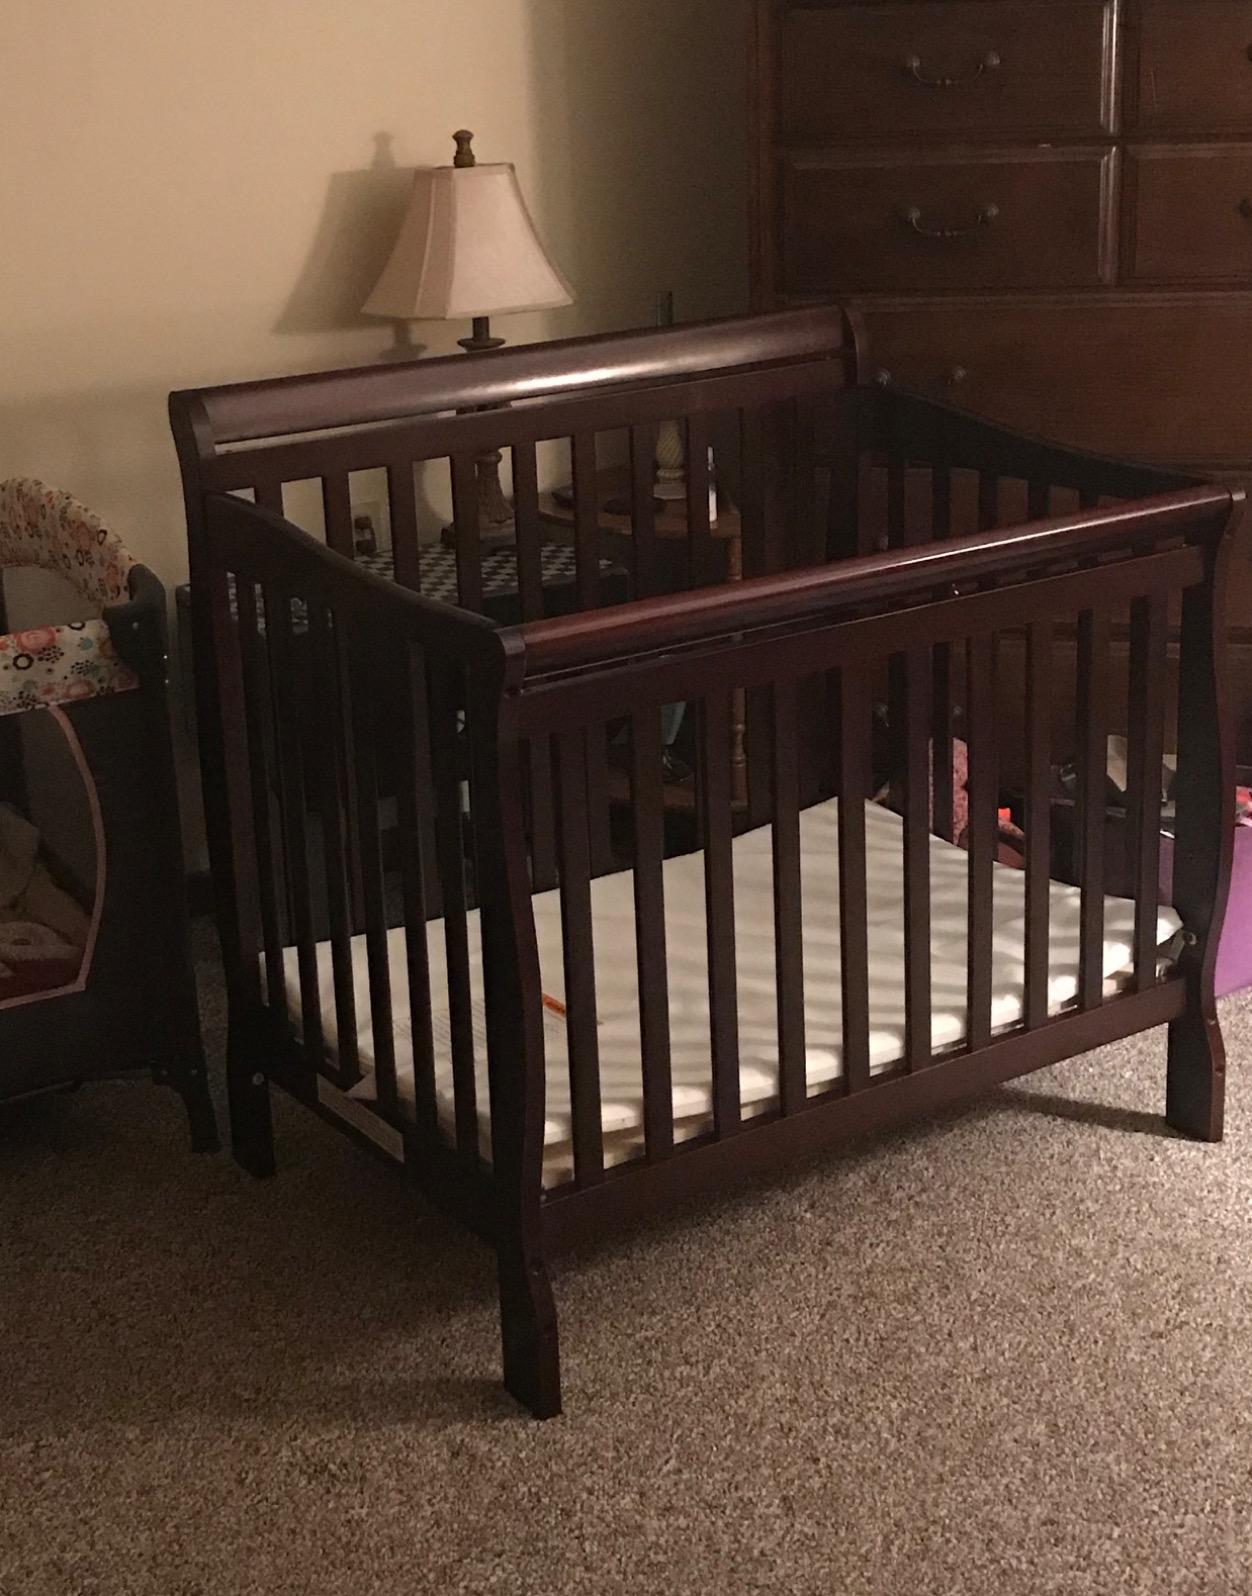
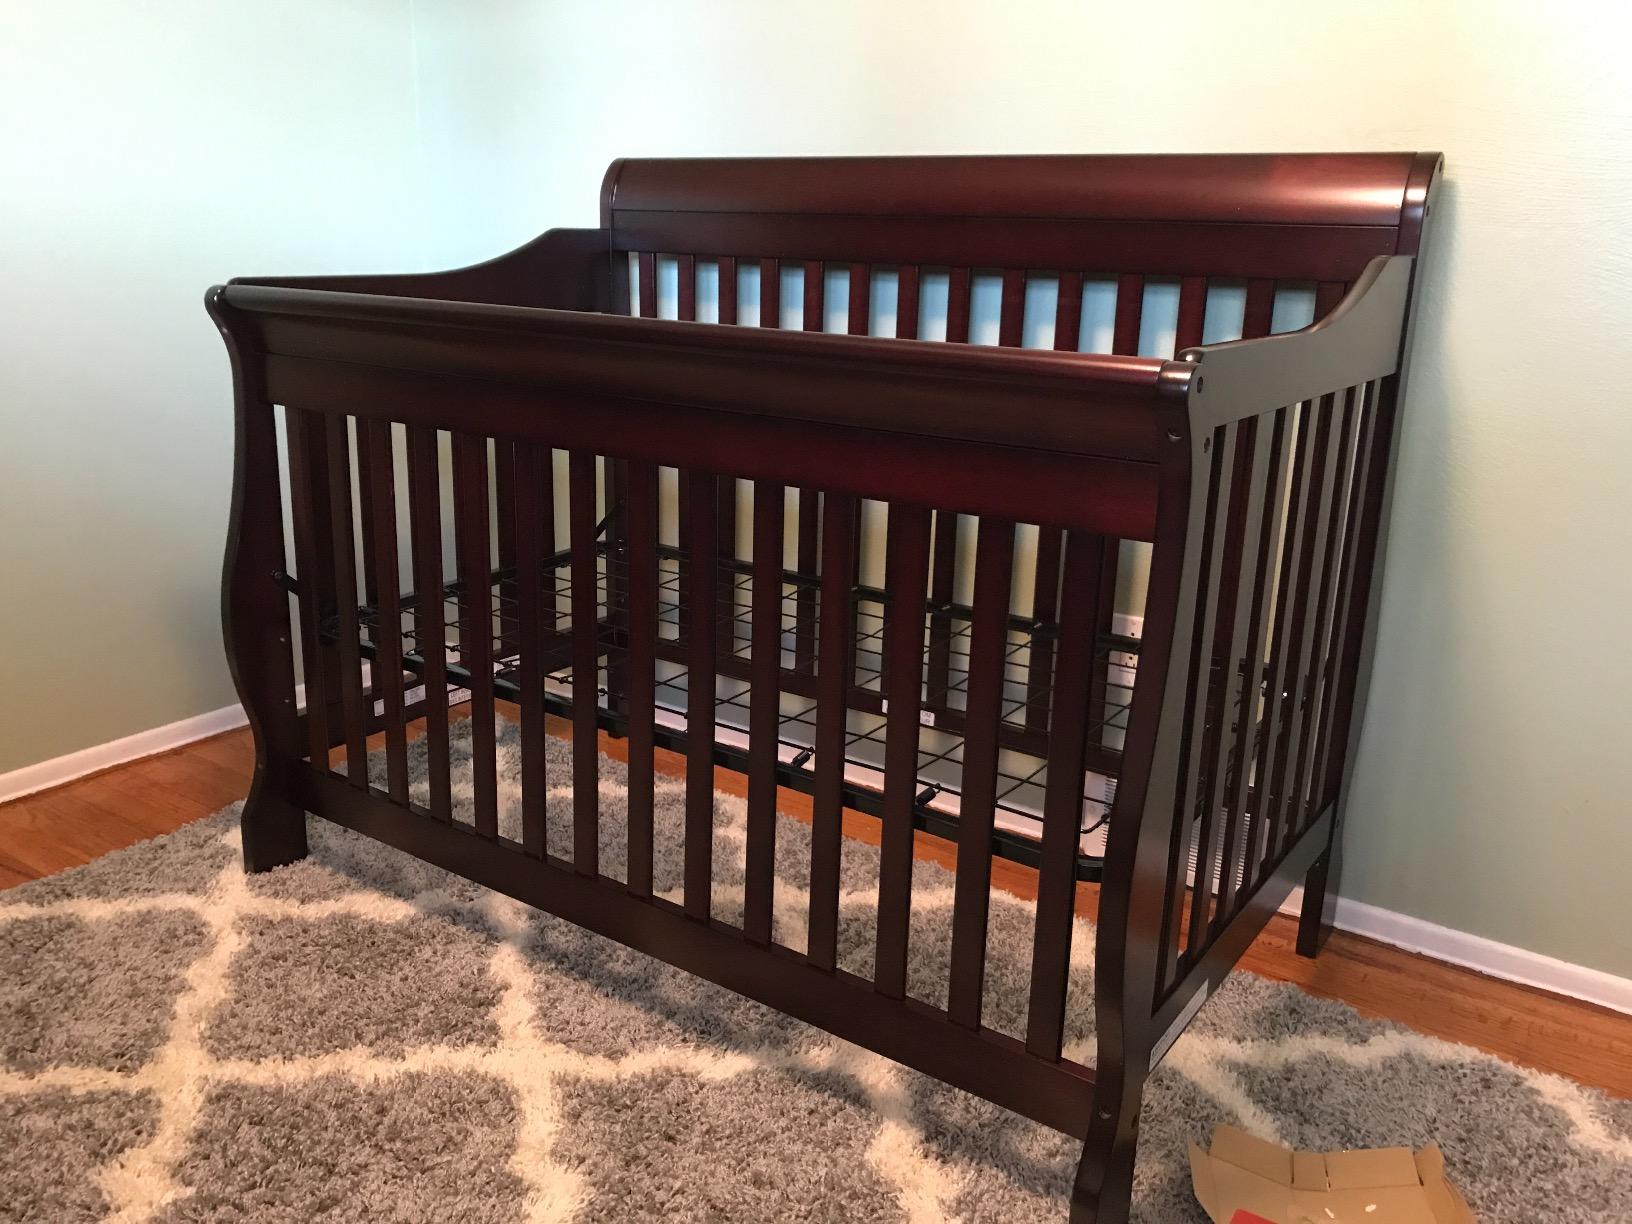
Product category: products_crib
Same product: yes